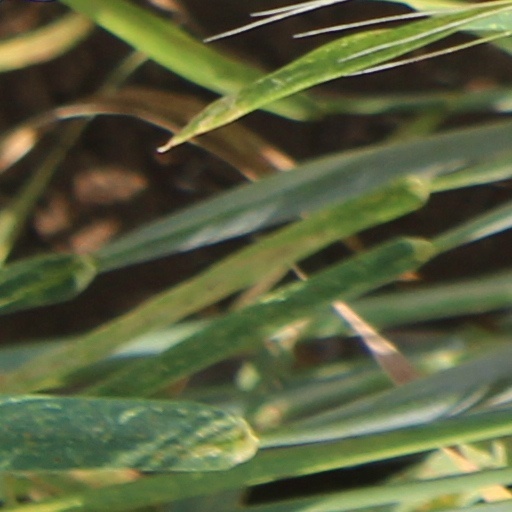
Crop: wheat